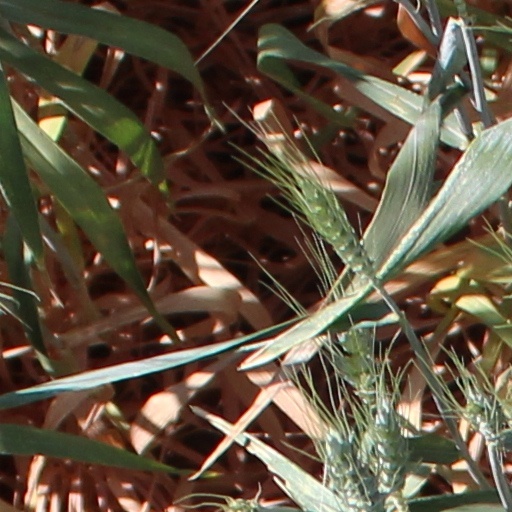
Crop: wheat